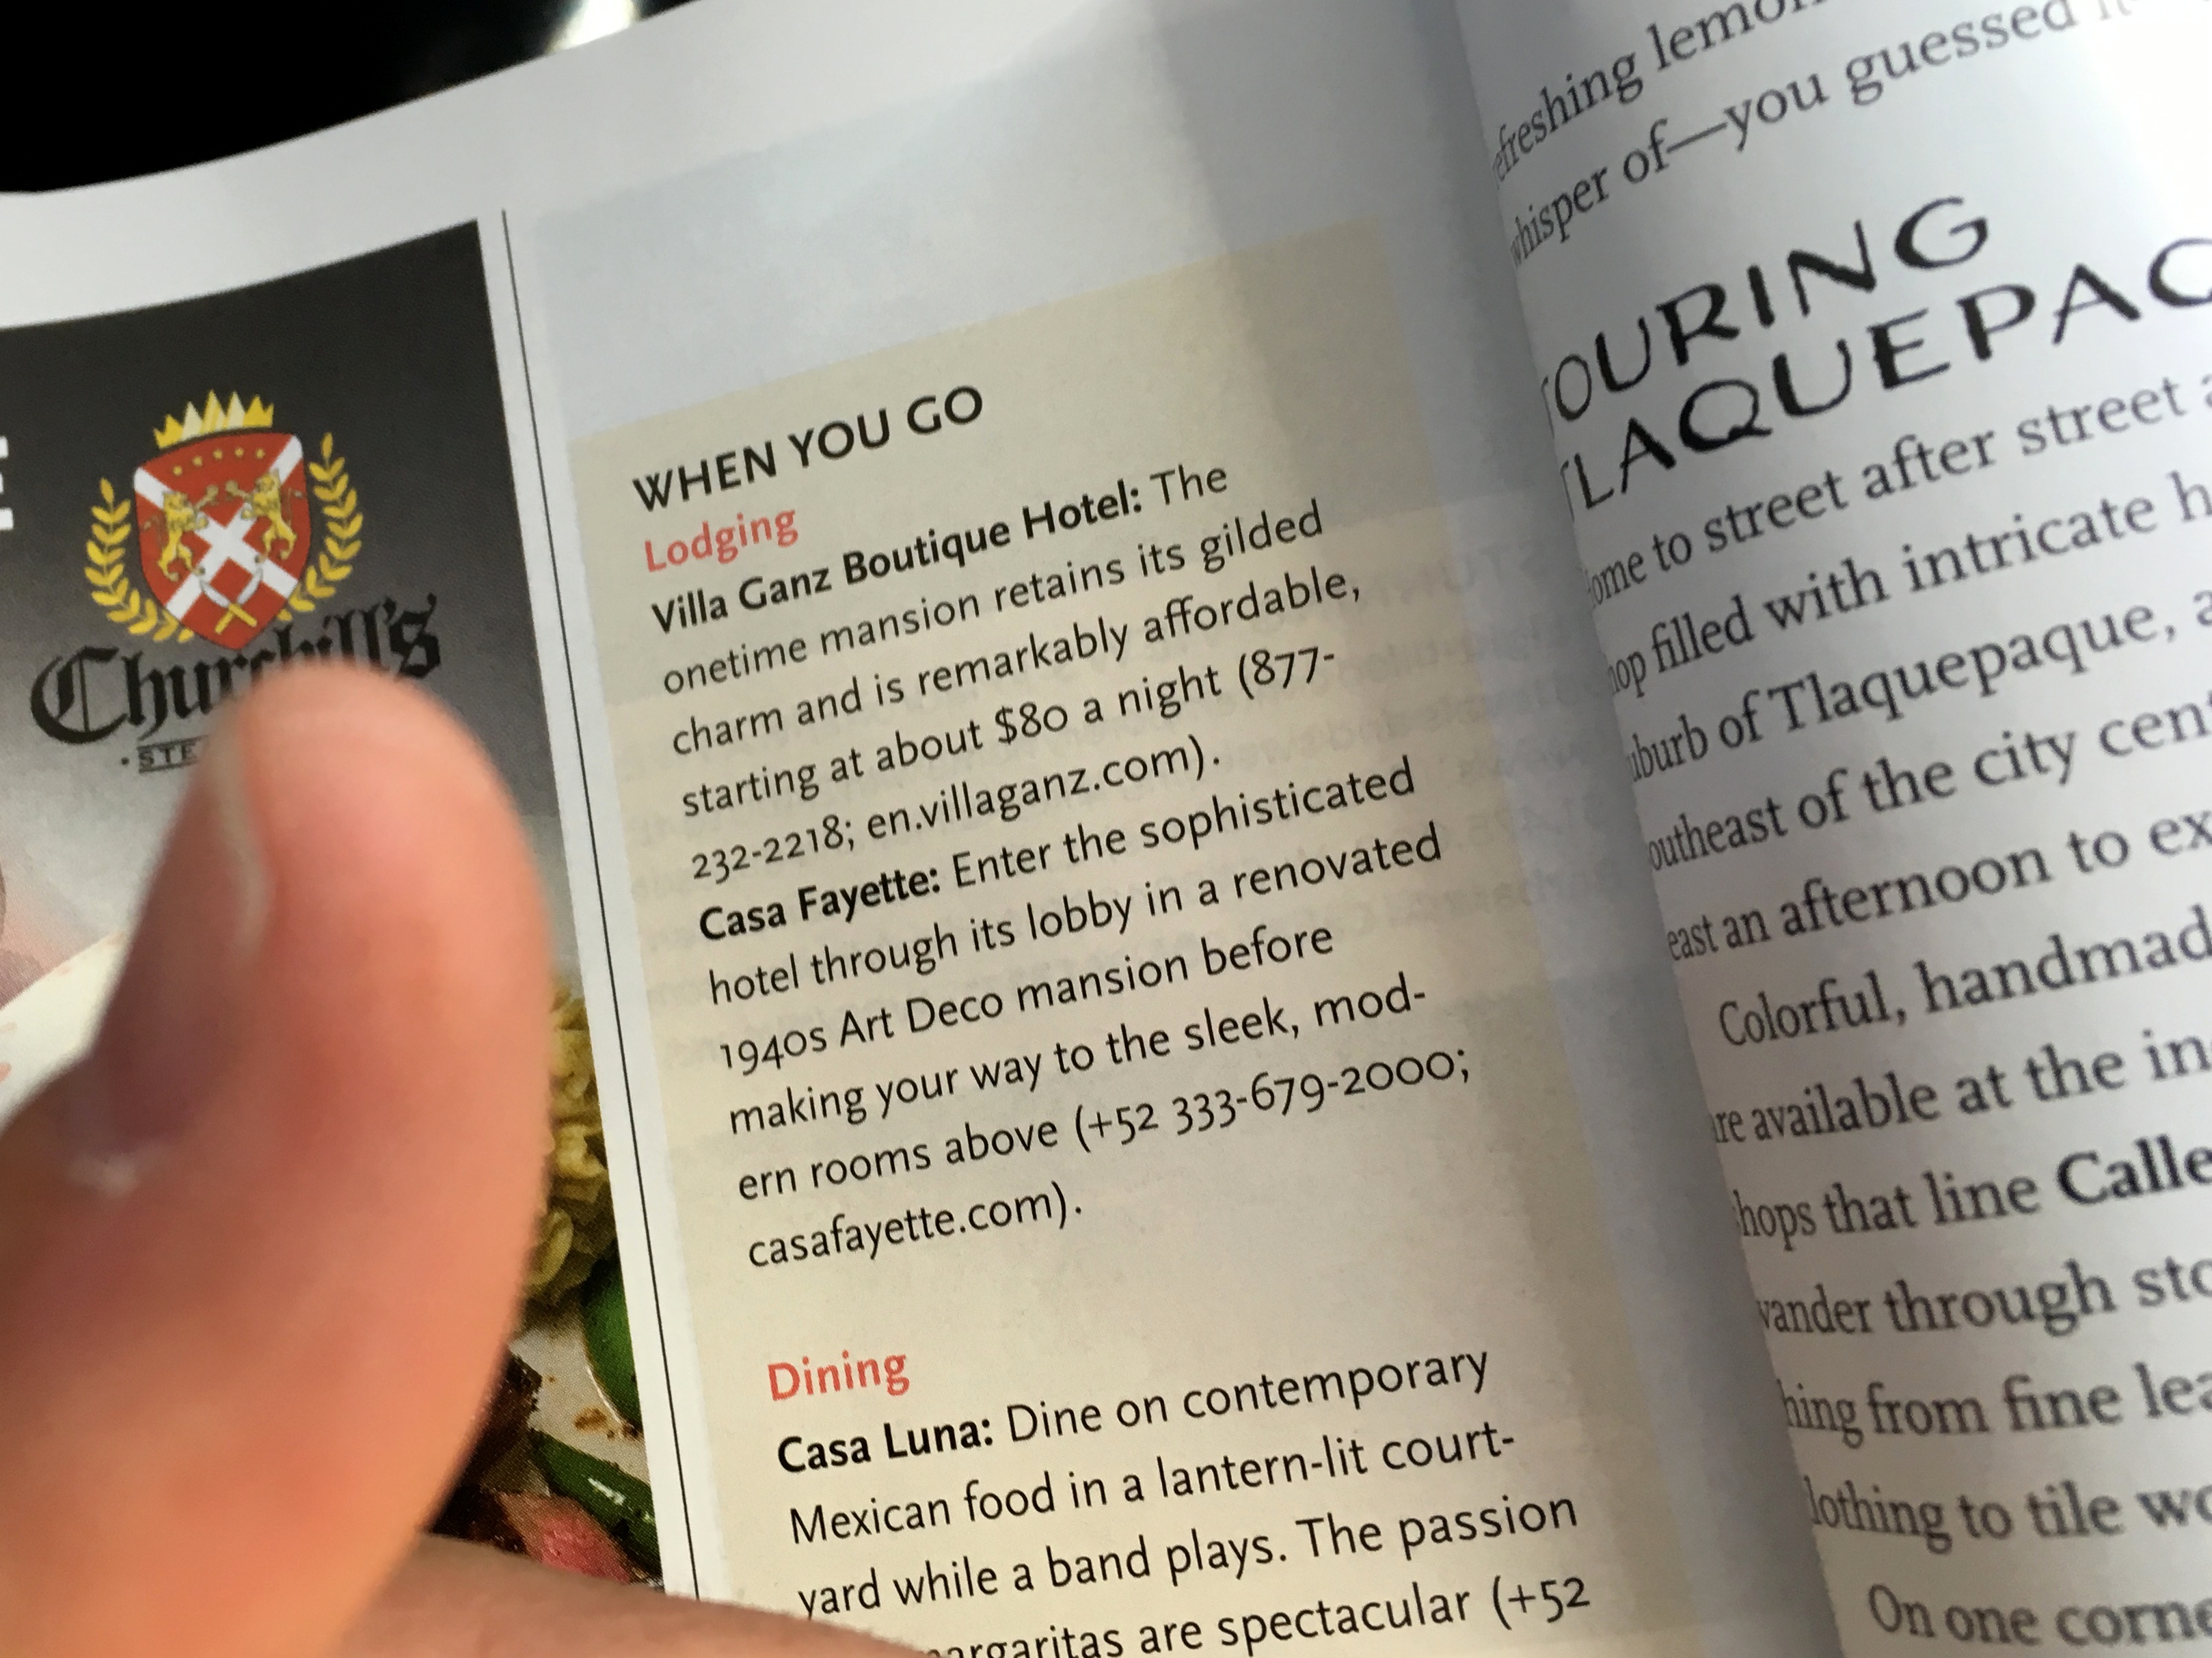
writing, book, label, brand, design, text